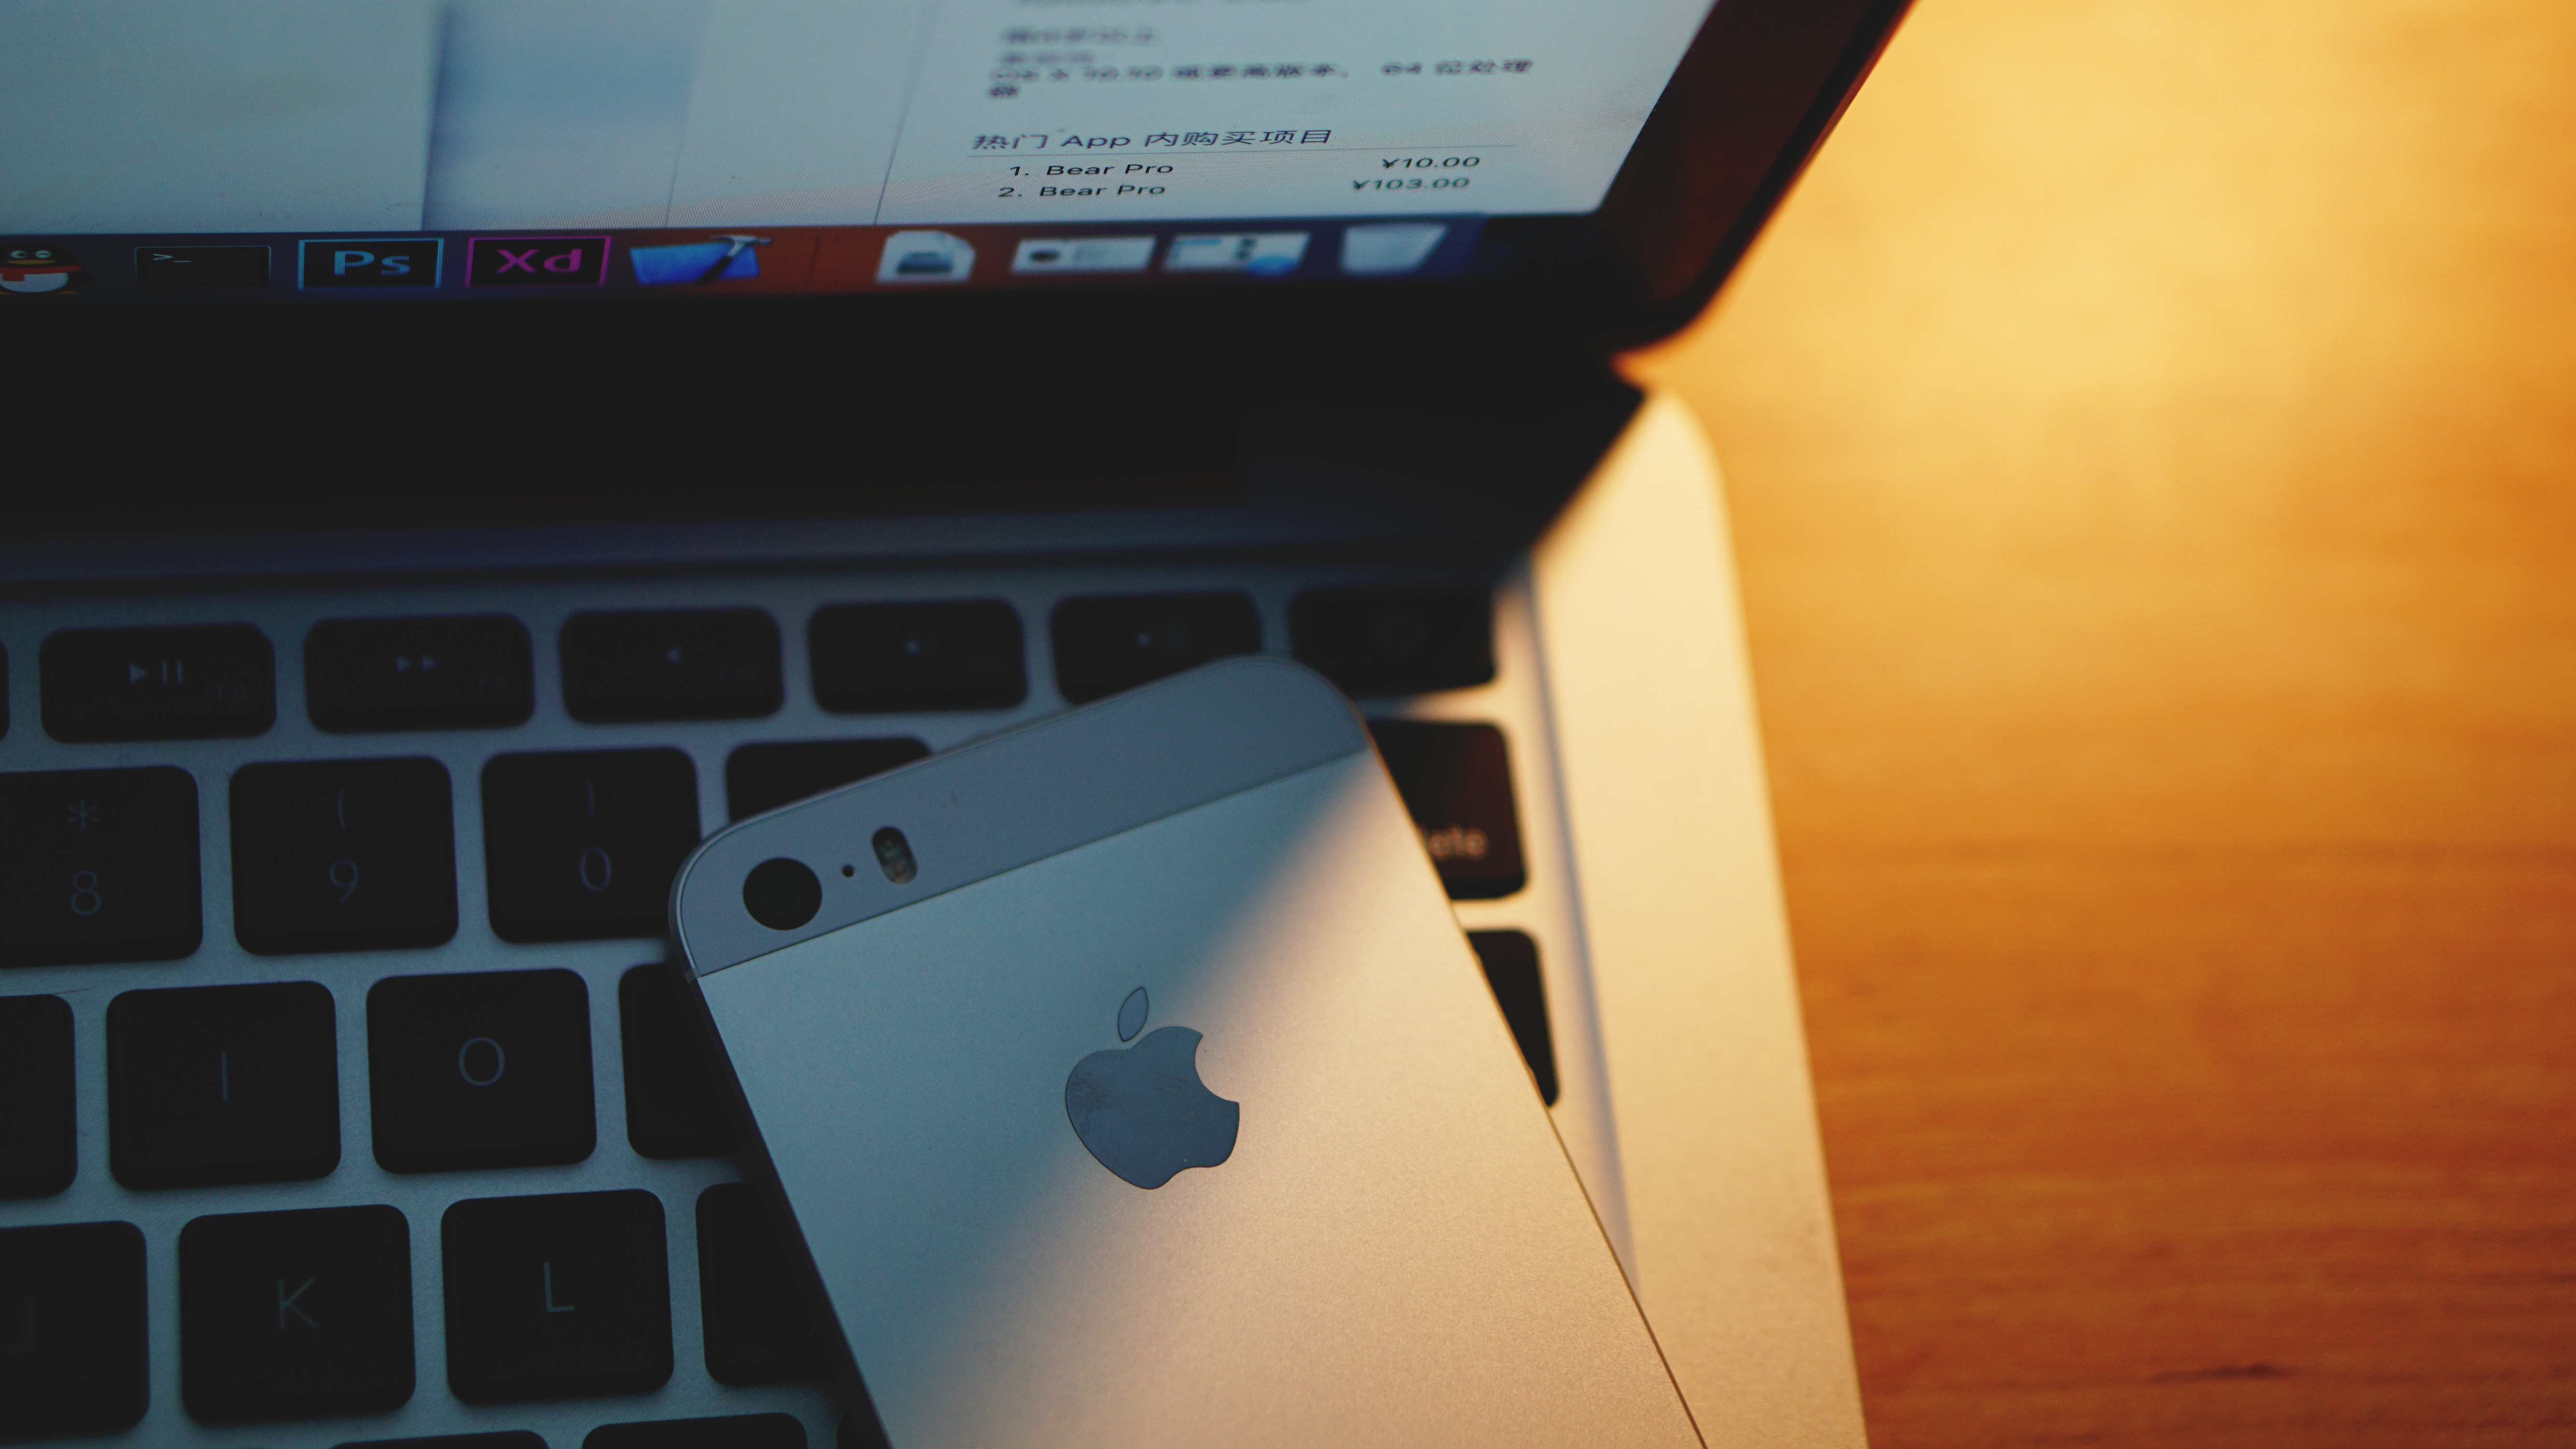
laptop, technology, number, gadget, design, multimedia, screenshot, computer keyboard, personal computer, electronic device, computer hardware, personal computer hardware